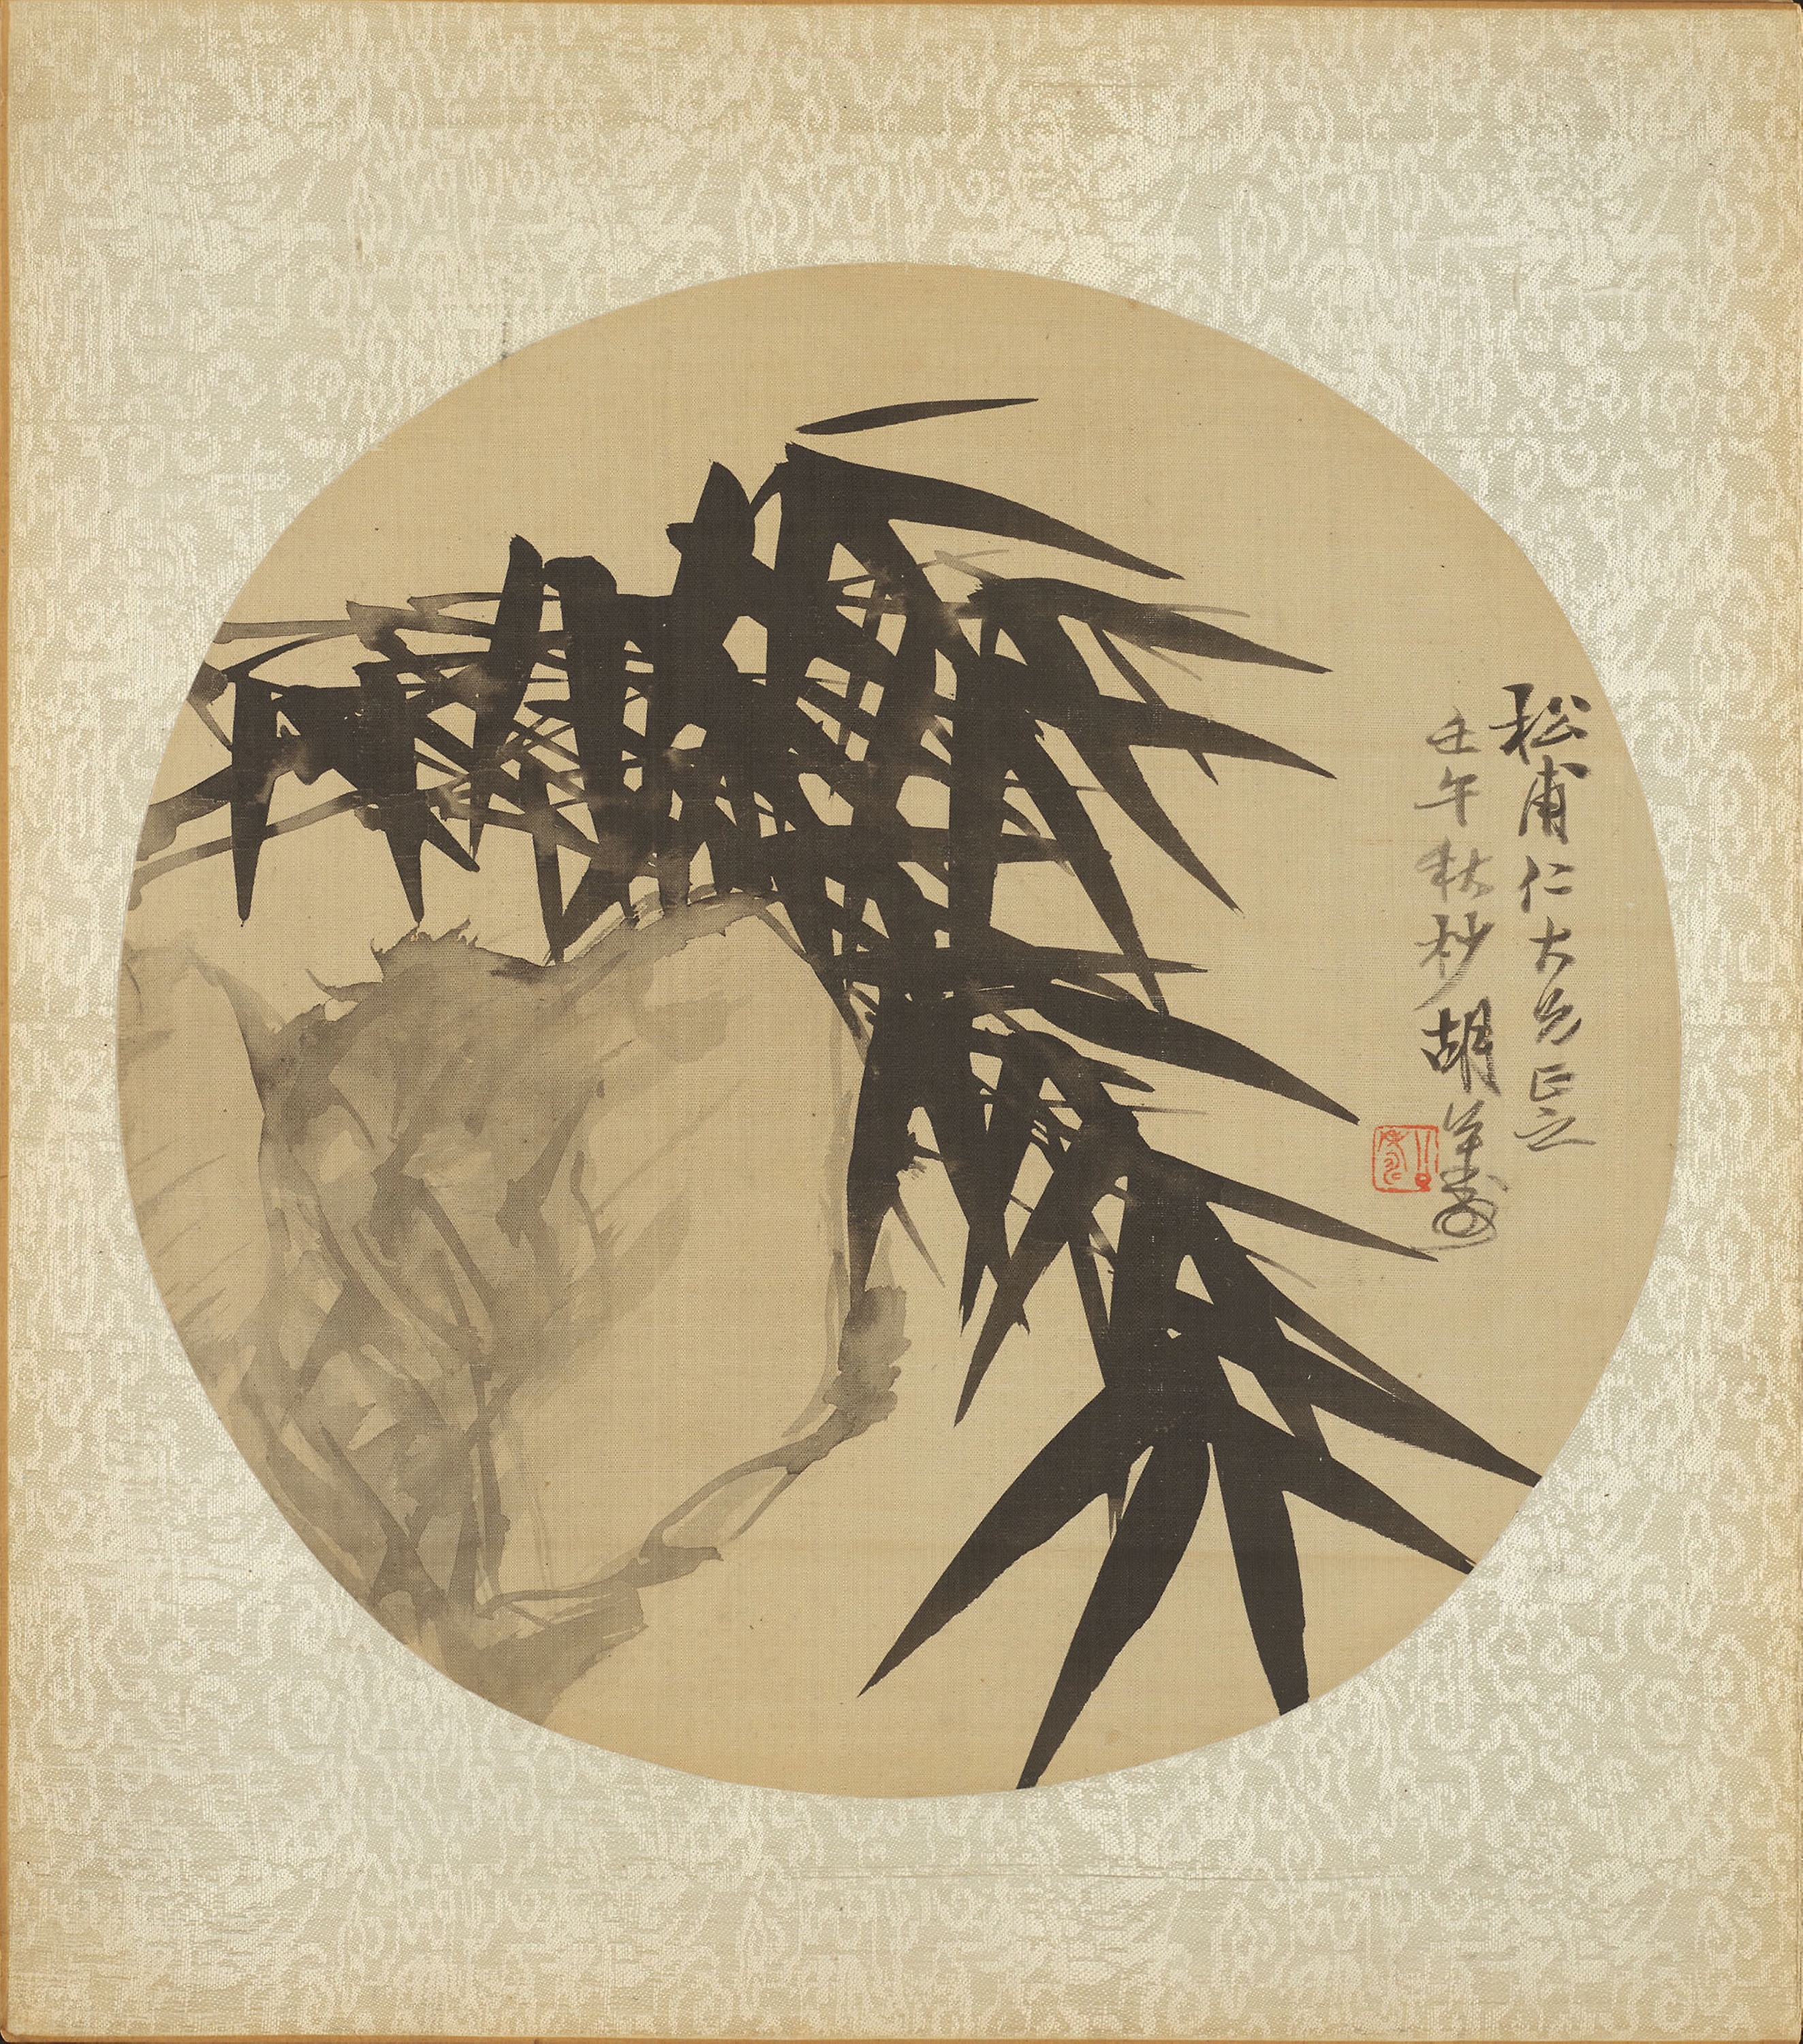
illustration, tree, art, visual arts